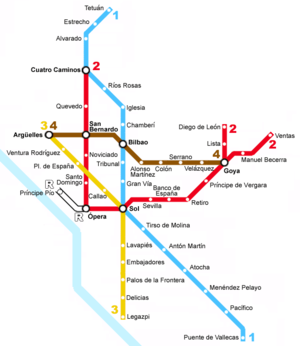
Le métro de Madrid est le réseau de transports en commun métropolitain de l'agglomération de Madrid, capitale de l'Espagne.